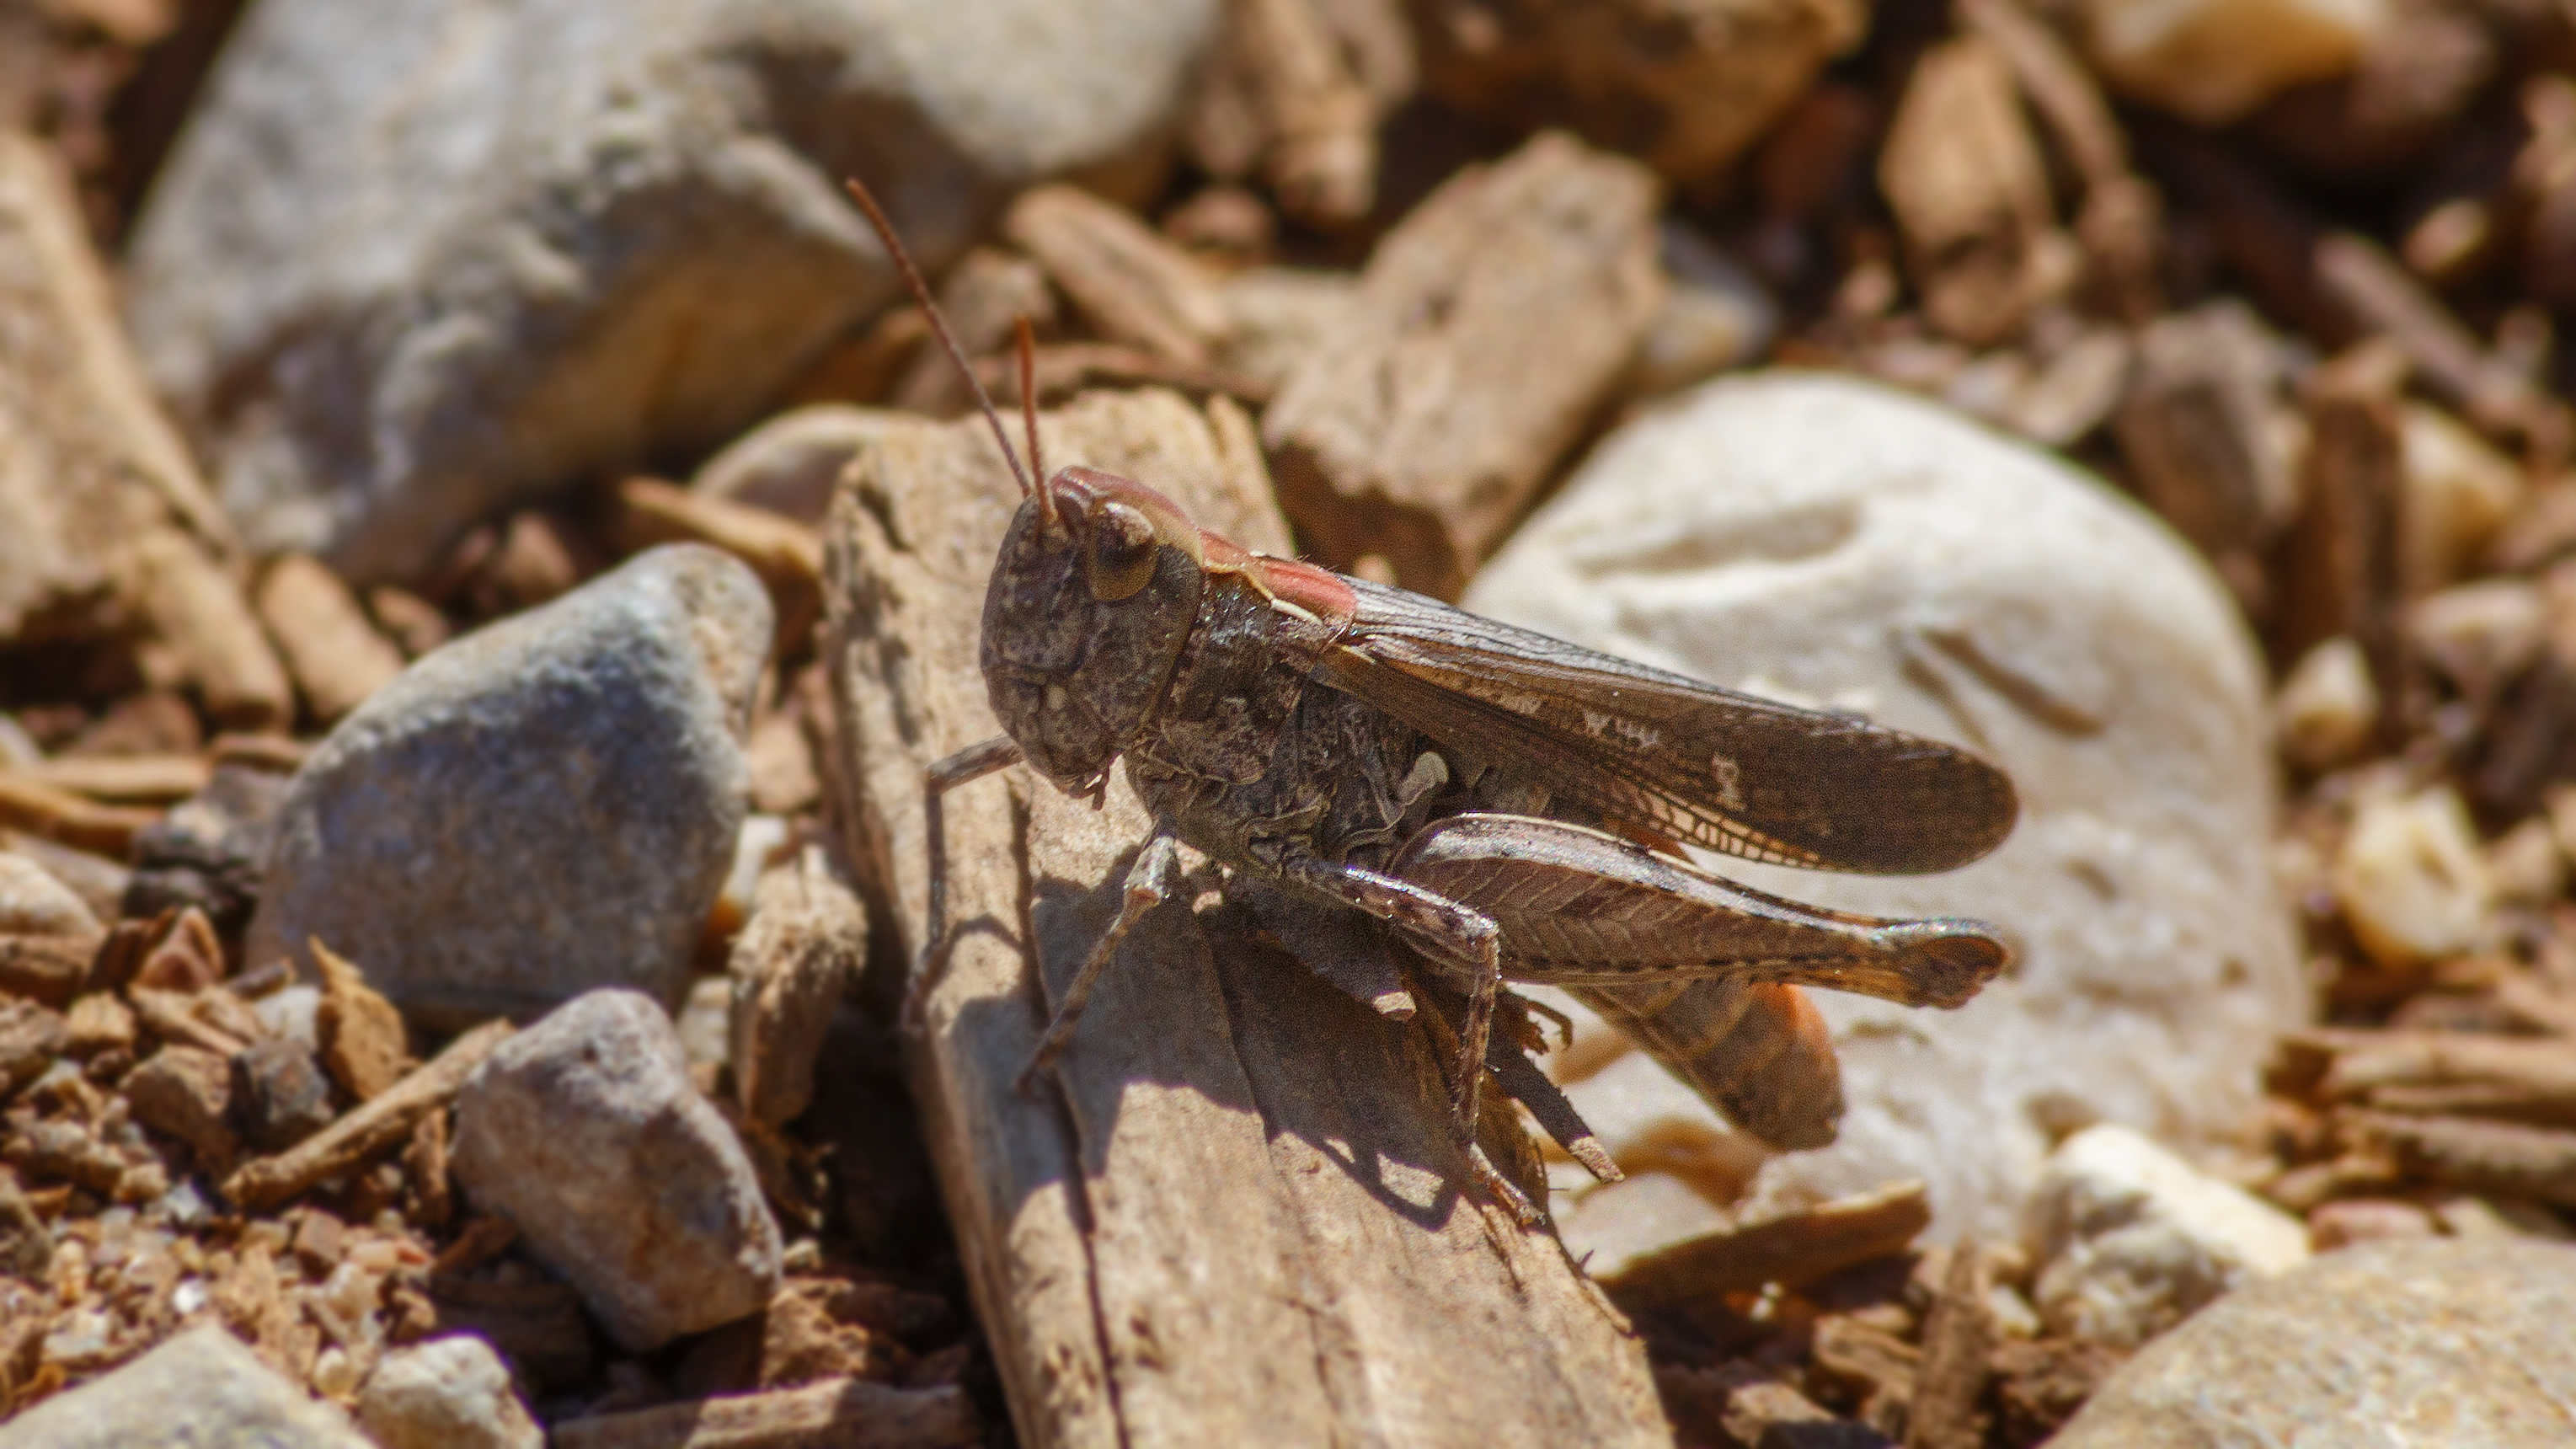
wood, wildlife, food, insect, fauna, invertebrate, close up, macro photography, wolf spider